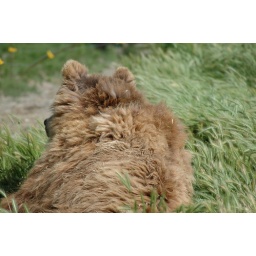
Print available in 4x6, 5x7, 8x10, and 8x8 (square)|Available in lustre or glossy/No border, black or white border